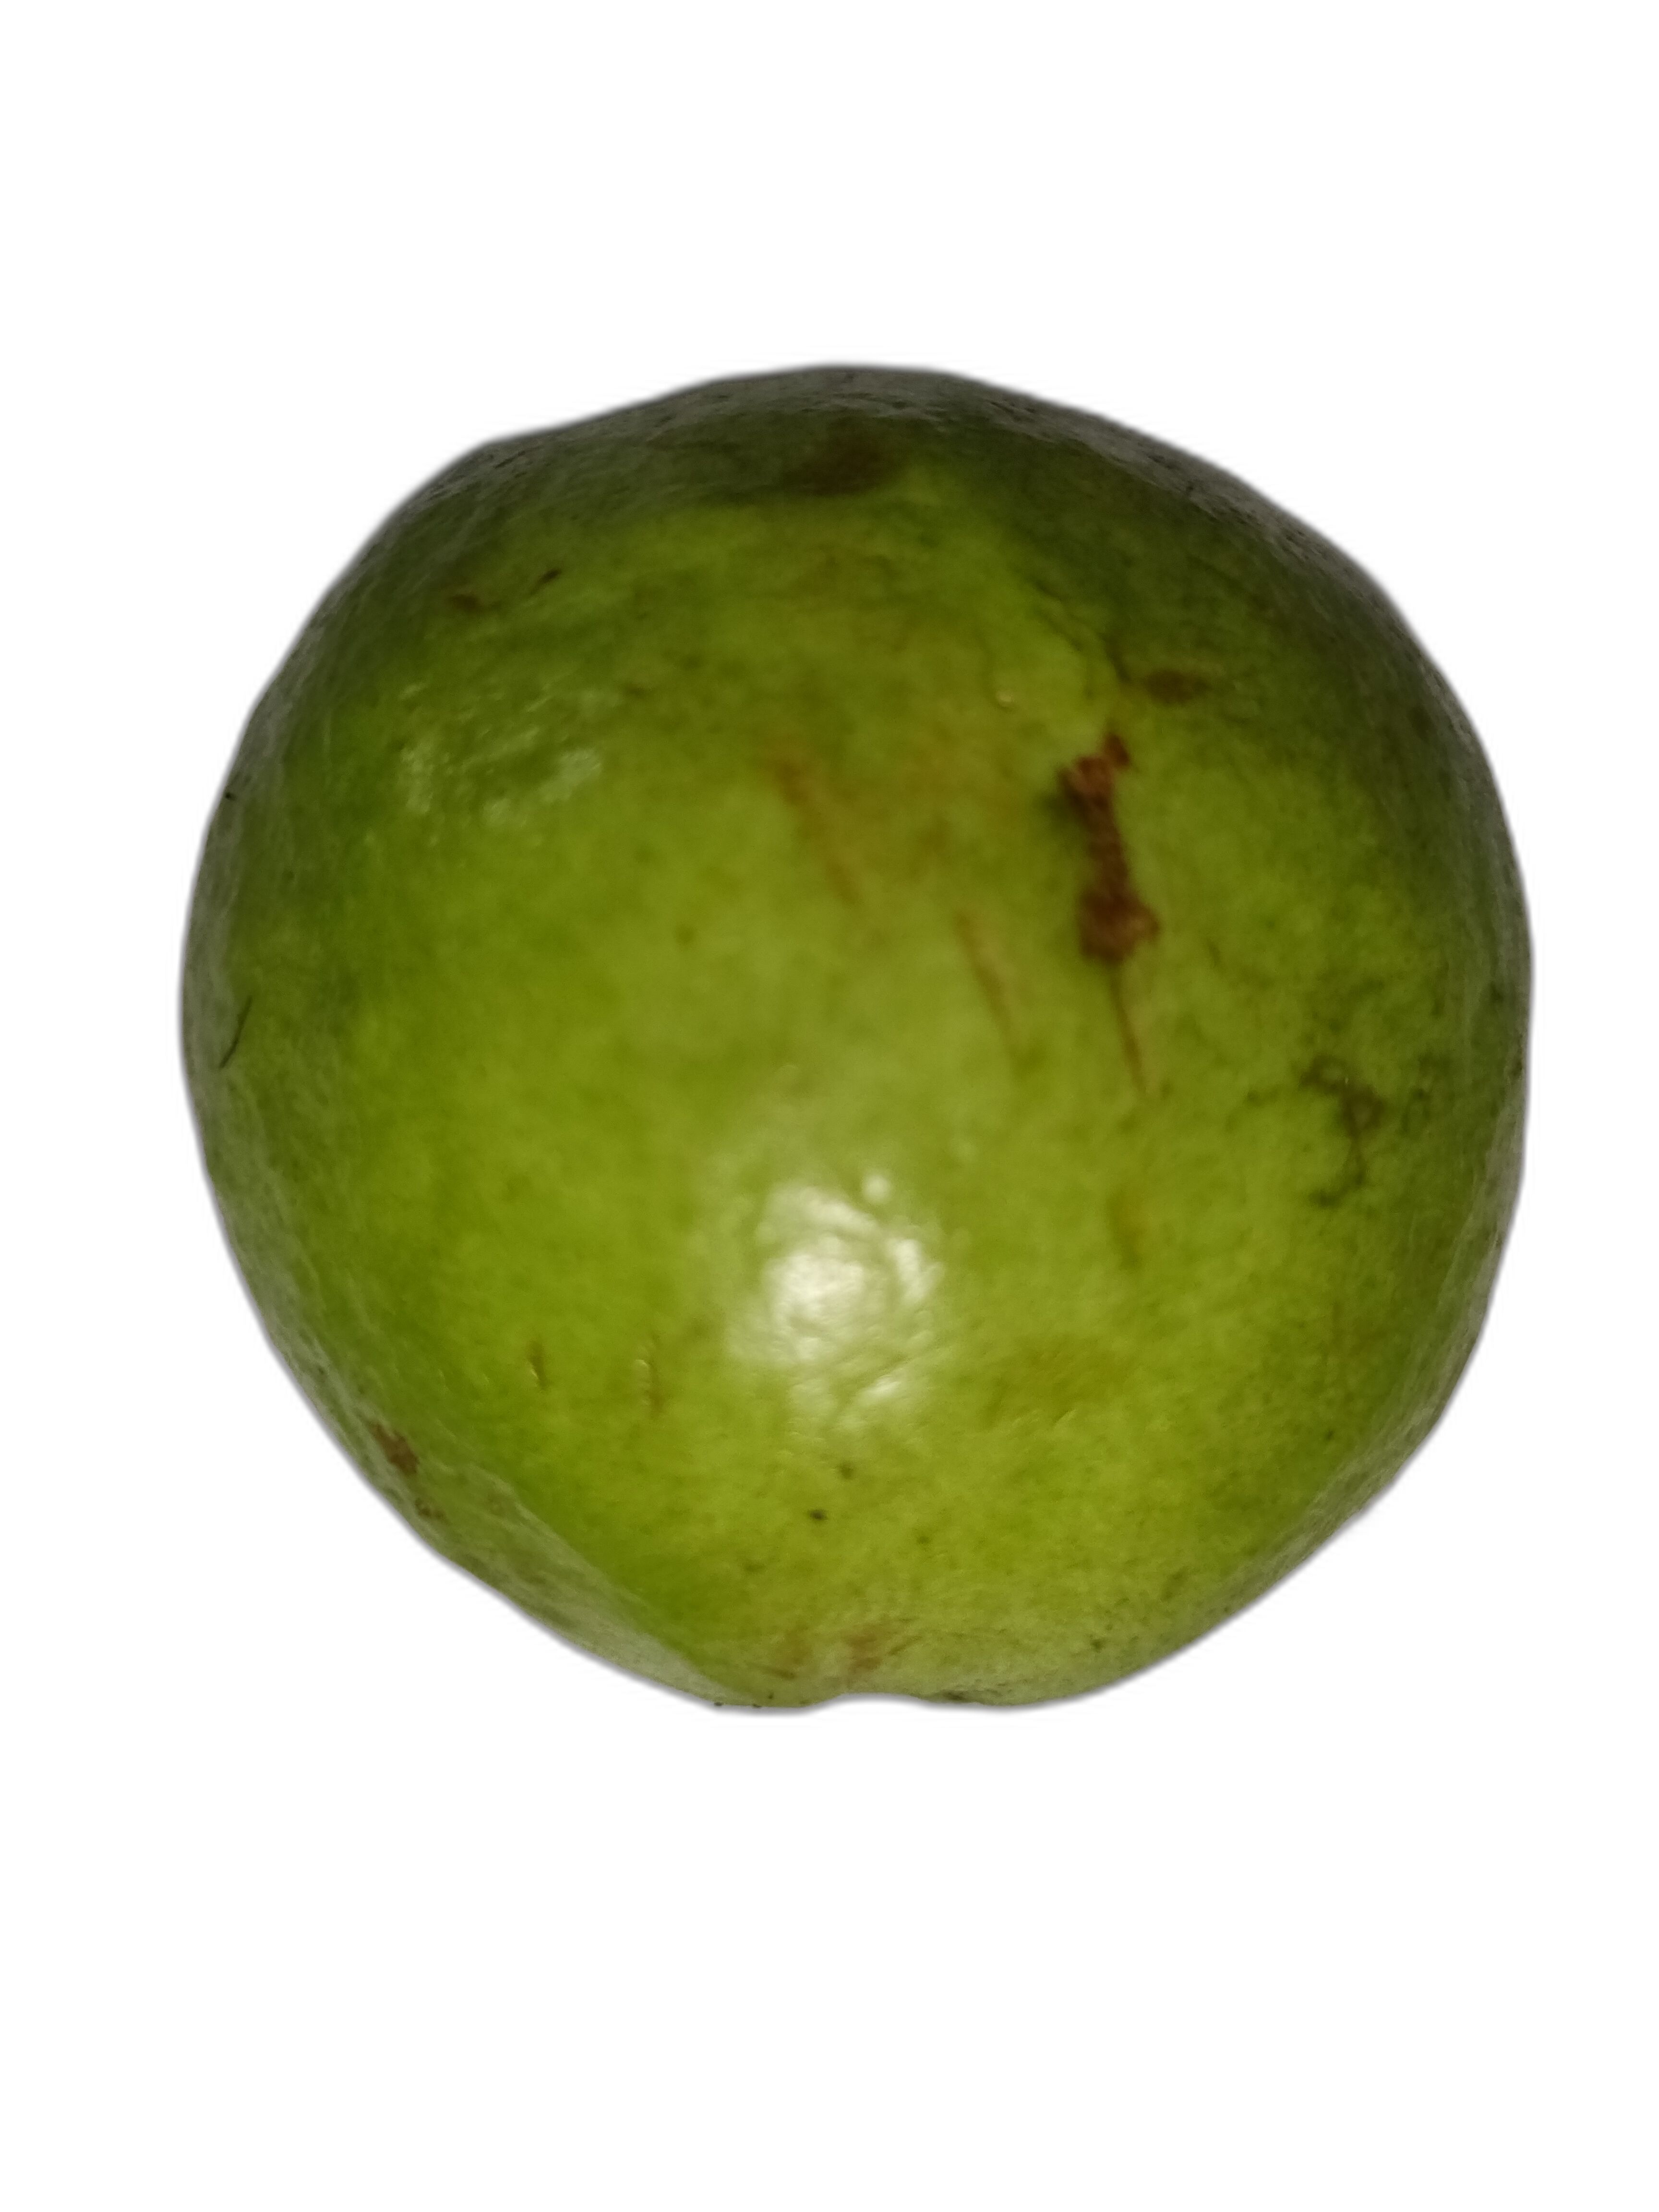
Plant part: fruit
Disease: Anthracnose